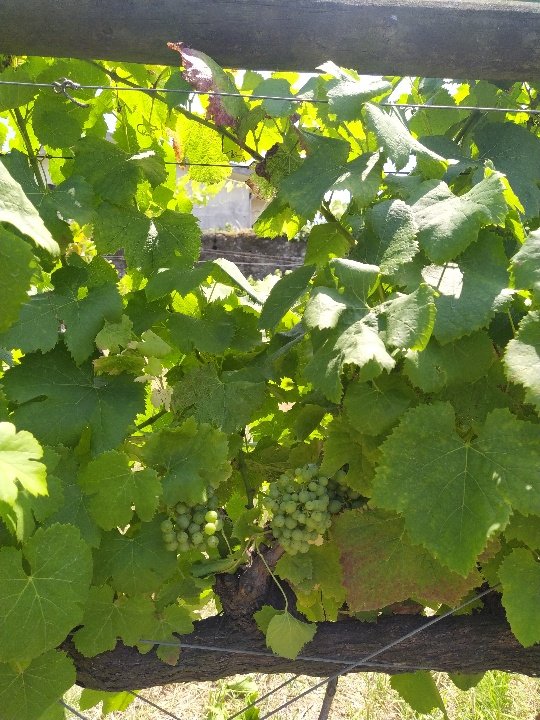
Berries visible: 53
Grape clusters: 2